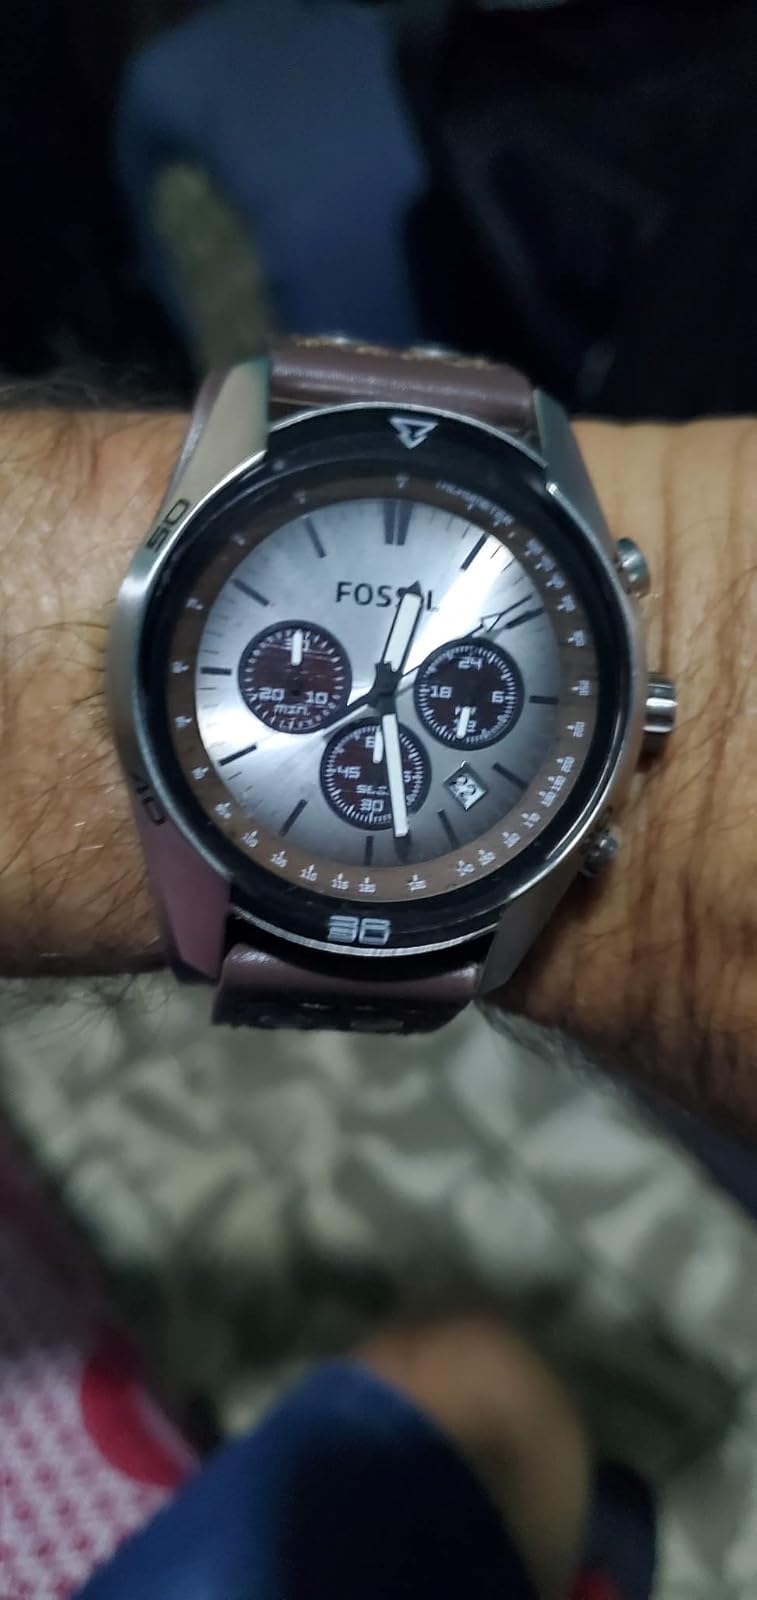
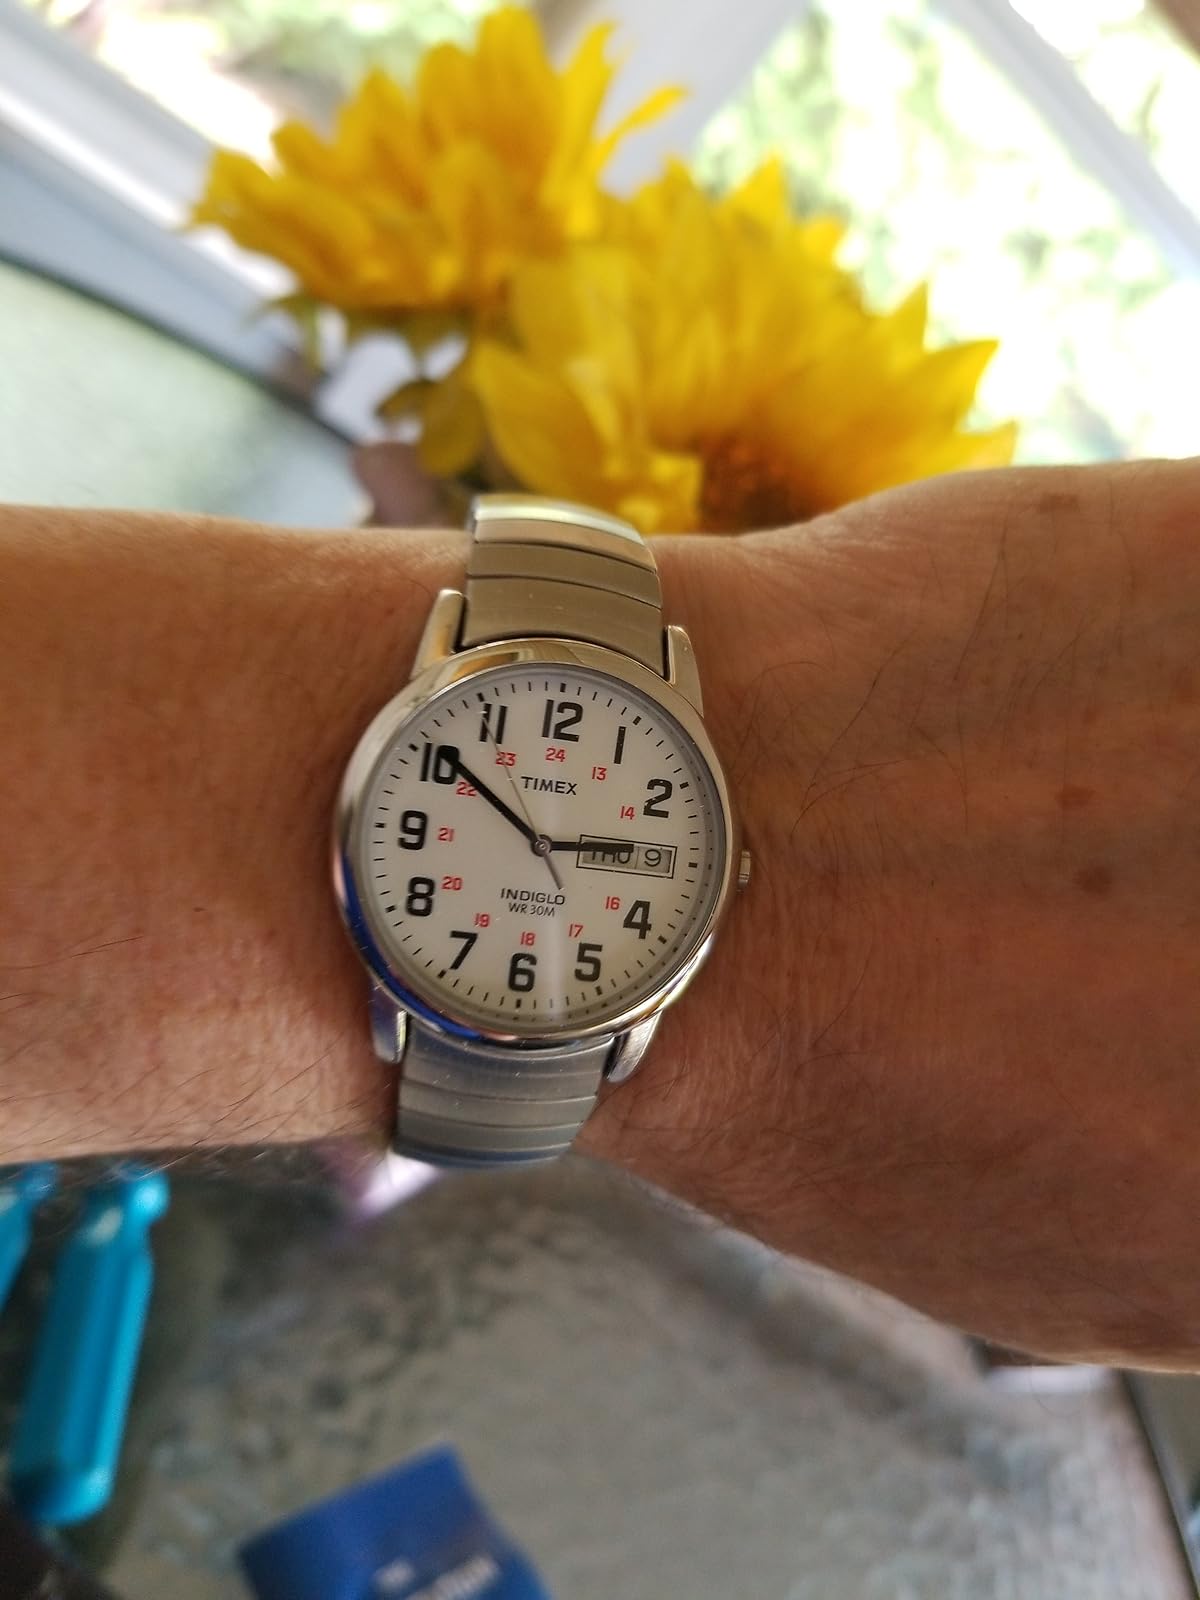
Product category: accessories_watch
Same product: no